Marco Pigossi

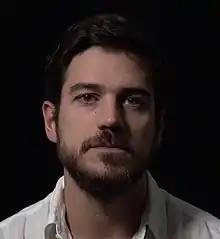
Pigossi in 2018

Marco Fábio Maldonado Pigossi (born 1 February 1989) is a Brazilian actor and producer. He is known for playing Dylan on the Australian television series "Tidelands," and for playing Eric in the Brazilian series "Invisible City".